List of bicycle-sharing systems

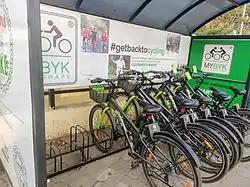
MyByk Cycle Station at Ahmedabad, India.

The Shanghai Bike Authority estimated that there are 280,000 shared bikes in Shanghai by March 2017, with a projected increase of 220,000 bikes by June. In March 2017, the government in Shanghai requested a temporary ban on the introduction of new private "dockless" shared bikes. Shanghai prepared regulations restricting the age of riders to between 12 and 70 and mandating the removal of bikes that have been in service for more than three years in a row. Mobike alone operates 100,000 bikes in Shanghai and has claimed to have made Shanghai into the city with the world's largest bike share network.